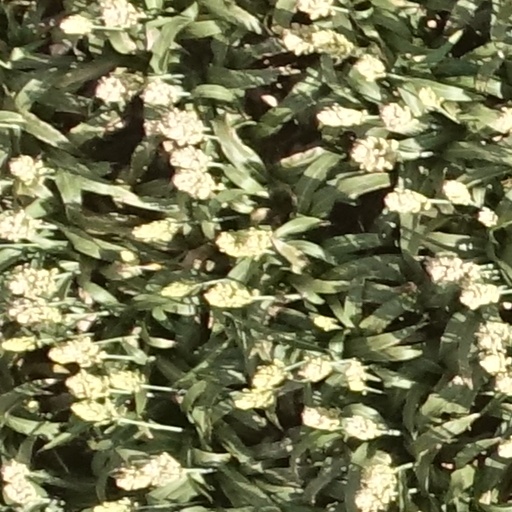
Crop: sorghum